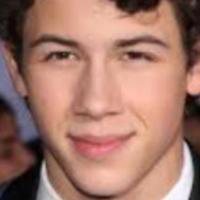
Age group: age 11-20